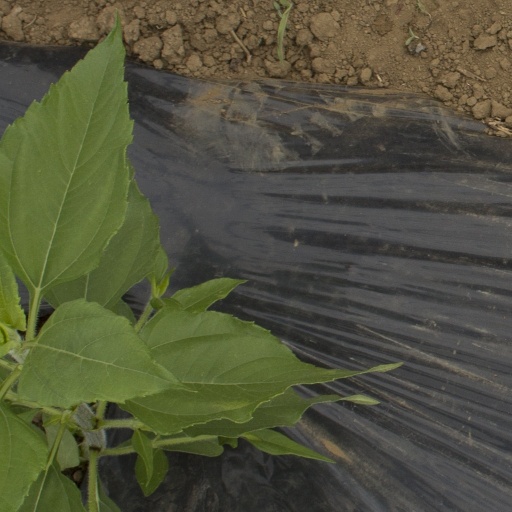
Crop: Jerusalem artichoke